The Mechanic (2011 film)

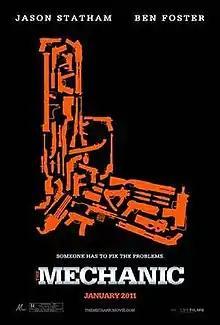
Theatrical release poster

The Mechanic is a 2011 American action thriller film directed by Simon West, starring Jason Statham, Ben Foster, Tony Goldwyn and Donald Sutherland. A remake of the 1972 film of the same name, it centers on Arthur Bishop (Statham), a professional assassin or 'mechanic', who specializes in making his hits look like accidents, suicides and petty criminals' acts.